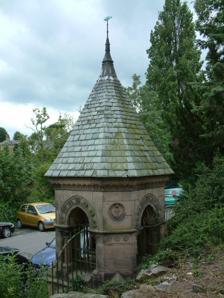
Building: Billy Hobby's Well
Country: United Kingdom
Year built: 1867
Historic site in Cheshire, England Billy Hobby's Well Billy Hobby's Well Location Grosvenor Park , Chester , Cheshire , England Coordinates 53°11′23″N 2°52′49″W / 53.1897°N 2.8803°W / 53.1897; -2.8803 OS grid reference SJ 4128 6620 Built for Richard Grosvenor, 2nd Marquess of Westminster Architect John Douglas Listed Building – Grade II Designated 10 January 1972 Reference no. 1375825 Location in Cheshire Billy Hobby's Well is in Grosvenor Park , Chester , Cheshire , England.  Its canopy is recorded in the National Heritage List for England as a designated Grade II listed building . History Grosvenor Park was developed on land given to the city of Chester by Richard Grosvenor, 2nd Marquess of Westminster in the 1860s.  The land consisted of fields on the north side of the River Dee overlooking the river.  The largest of these fields was known as Billy Obbies' Field . This field contained a spring or well that was believed to have magical powers; maidens stood with their right leg in the water and wished for husbands. As part of the development of the park, the Marquess commissioned the Chester architect John Douglas to design a number of features for the park, including a canopy for the well. The structure is now used as a pump house for the water garden in the park. Architecture The canopy is built in red and buff sandstone ashlar .  It stands on a square plinth and has canted corners.  Each face has a pointed arch flanked by a granite column containing wrought iron bars.  The voussoirs of the arches include carved roses.  On each corner is a small carved circle containing carved sheafs and portcullises .  The roof consists of a tiled spire, and at its apex is a lead finial surmounted by a copper fish which acts as a weather vane . See also Cheshire portal Grade II listed buildings in Chester (east) List of non-ecclesiastical and non-residential works by John Douglas References